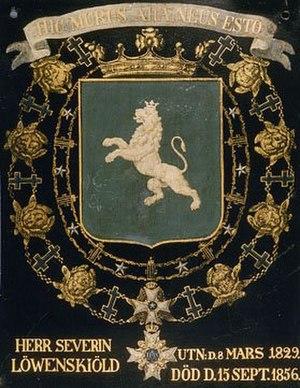
Armoiries de Severin Løvenskiold